Henry H. Dearborn House

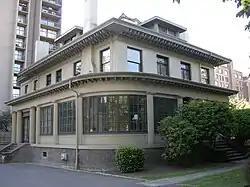
Henry H. Dearborn House while being used as headquarters of Historic Seattle.

The Henry H. Dearborn House, also known as the Seattle Dearborn House is a single family residence in the First Hill neighborhood of Seattle, Washington, United States. It was designed in 1904 by architect Henry Dozier, and building was completed in 1907 for Seattle real estate developer Henry H. Dearborn. It is listed on the National Register of Historic Places and as a Seattle Landmark by the Seattle Landmarks Preservation Board. As of 2021, the building is used as the headquarters of Historic Seattle.